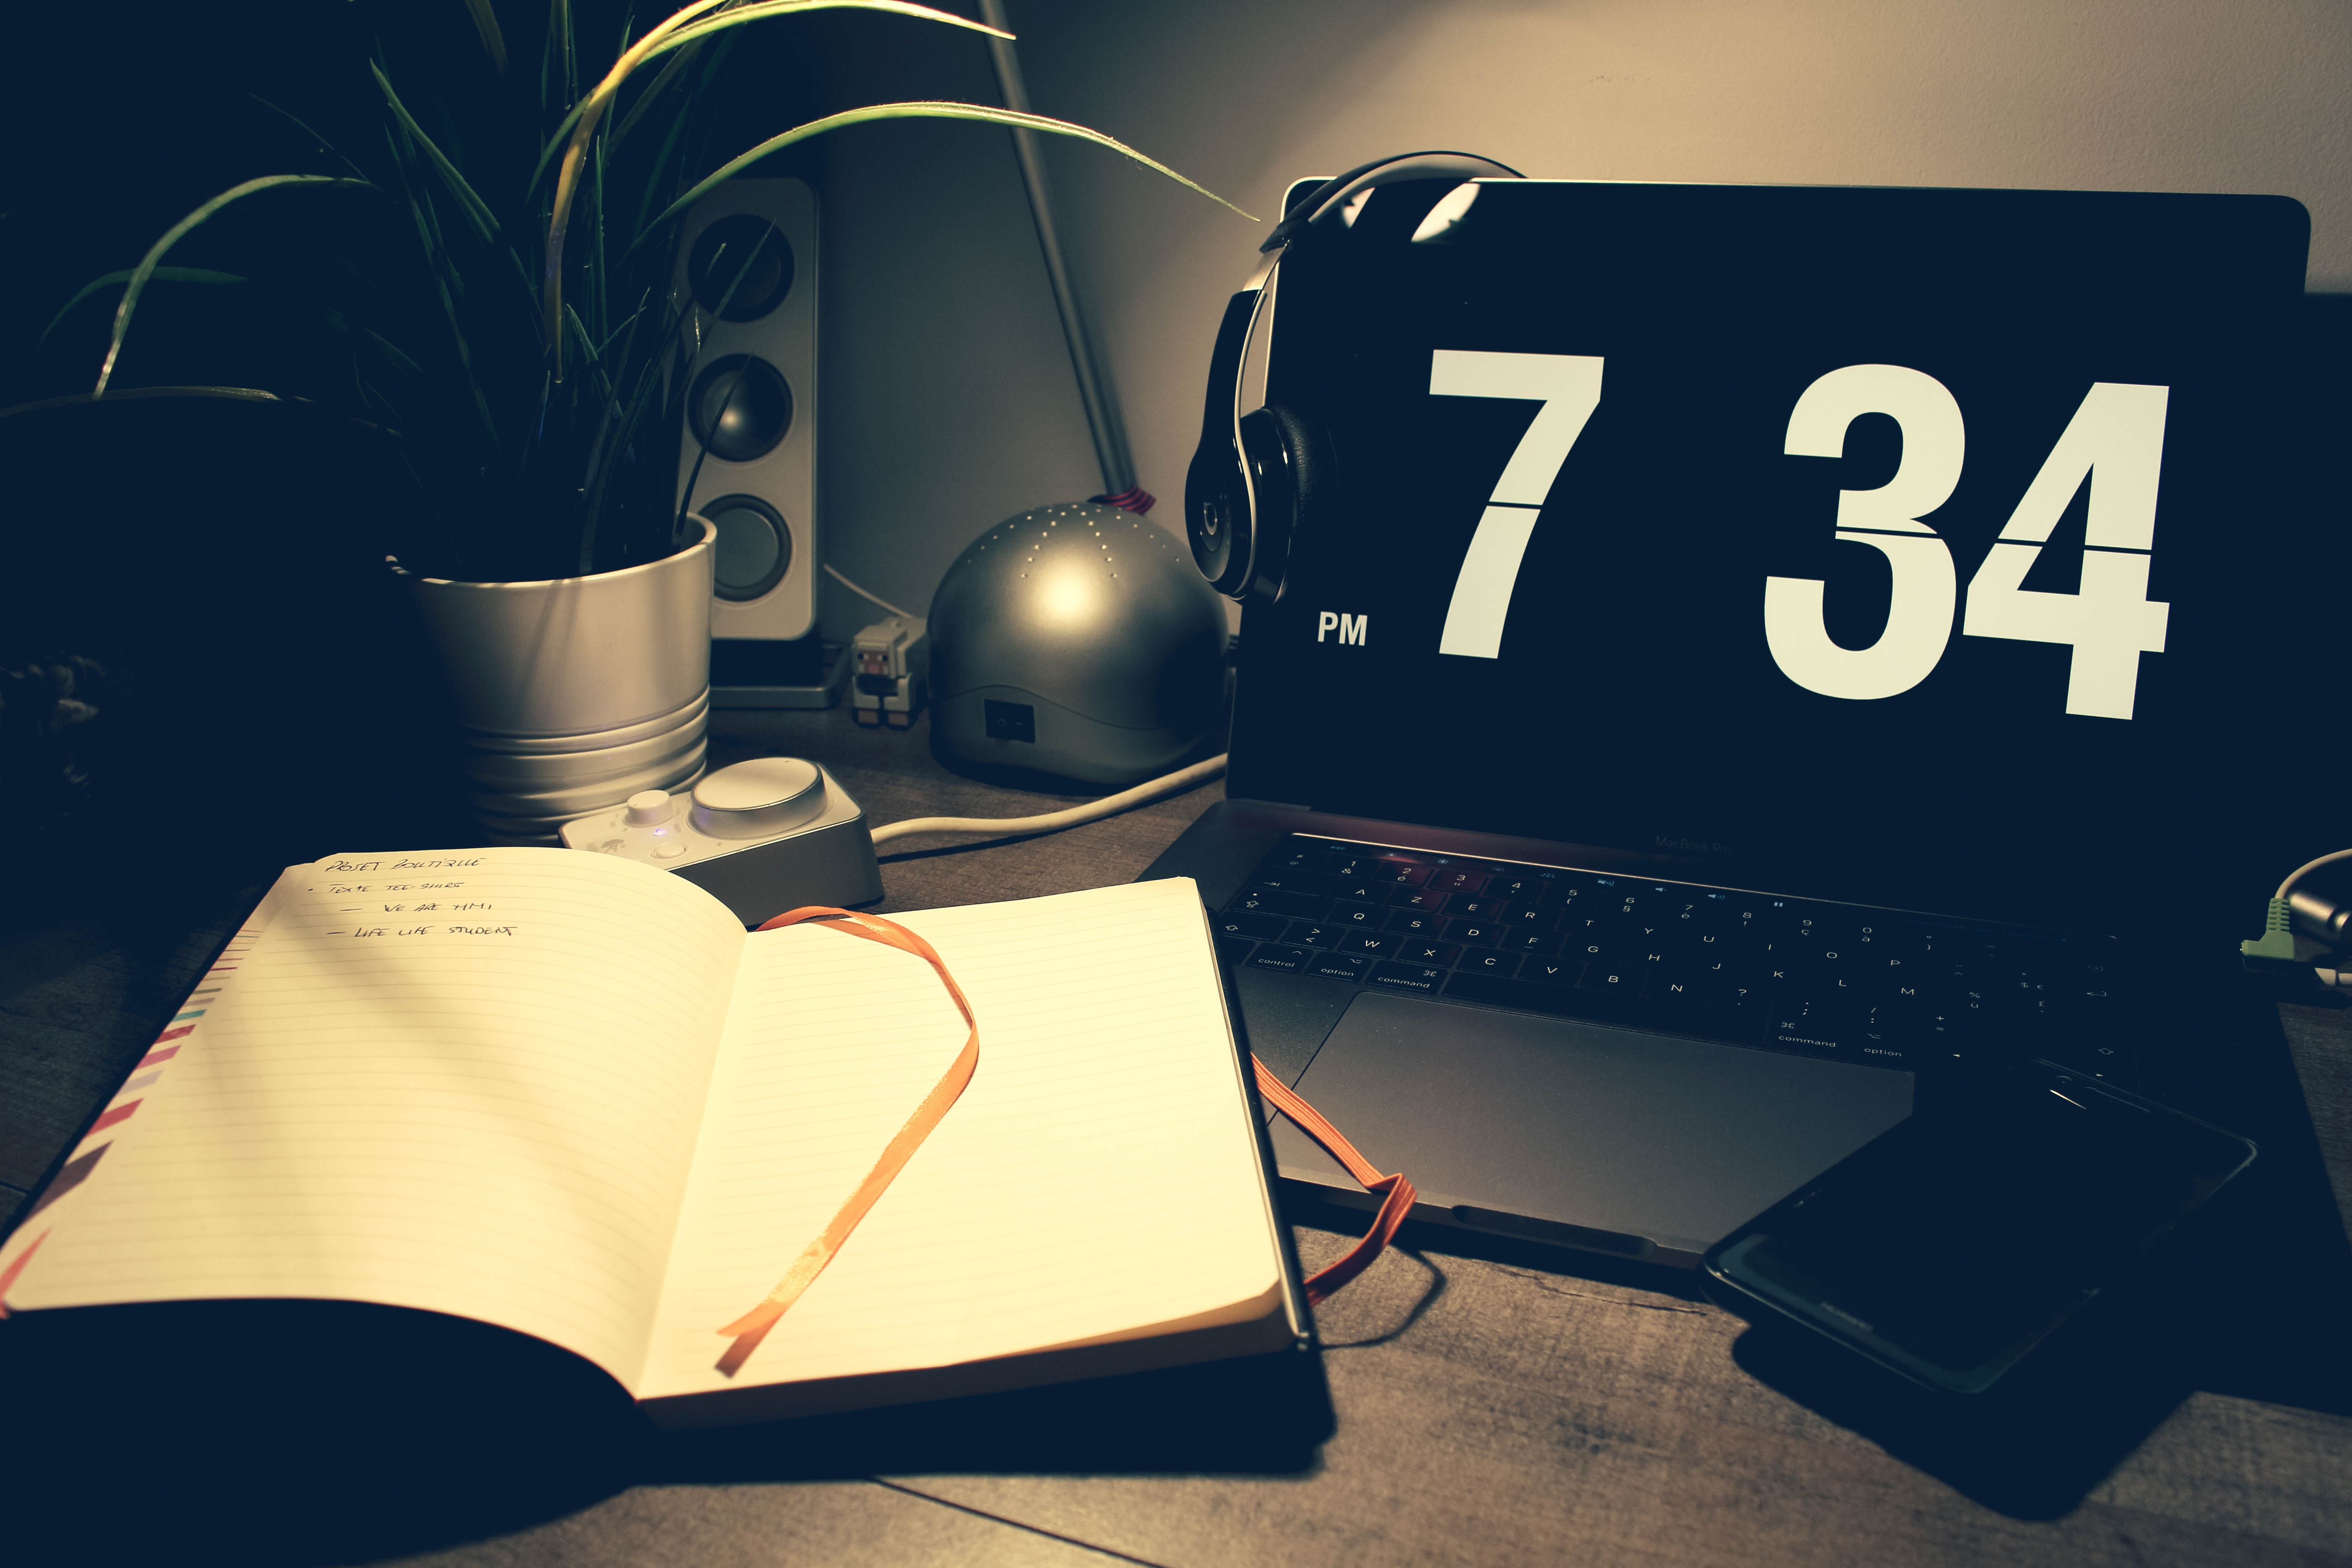
product, yellow, cloud, design, t shirt, room, textile, illustration, linens, graphic design, still life photography, furniture, still life